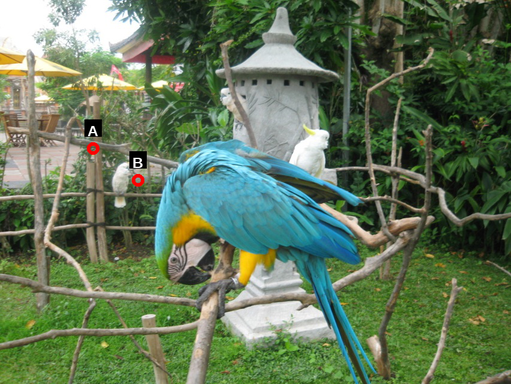
Question: Two points are circled on the image, labeled by A and B beside each circle. Which point is closer to the camera?
Select from the following choices.
(A) A is closer
(B) B is closer
Answer: A